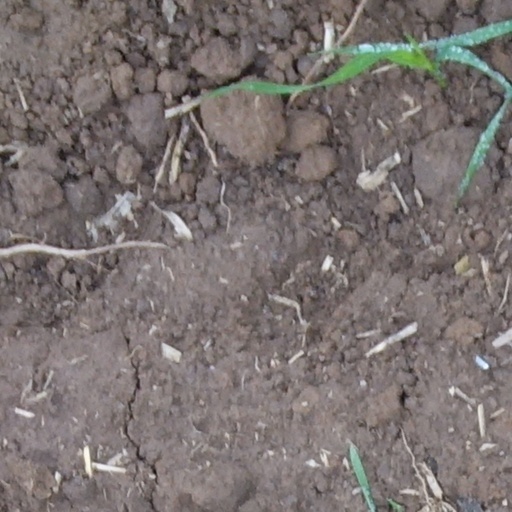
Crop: wheat